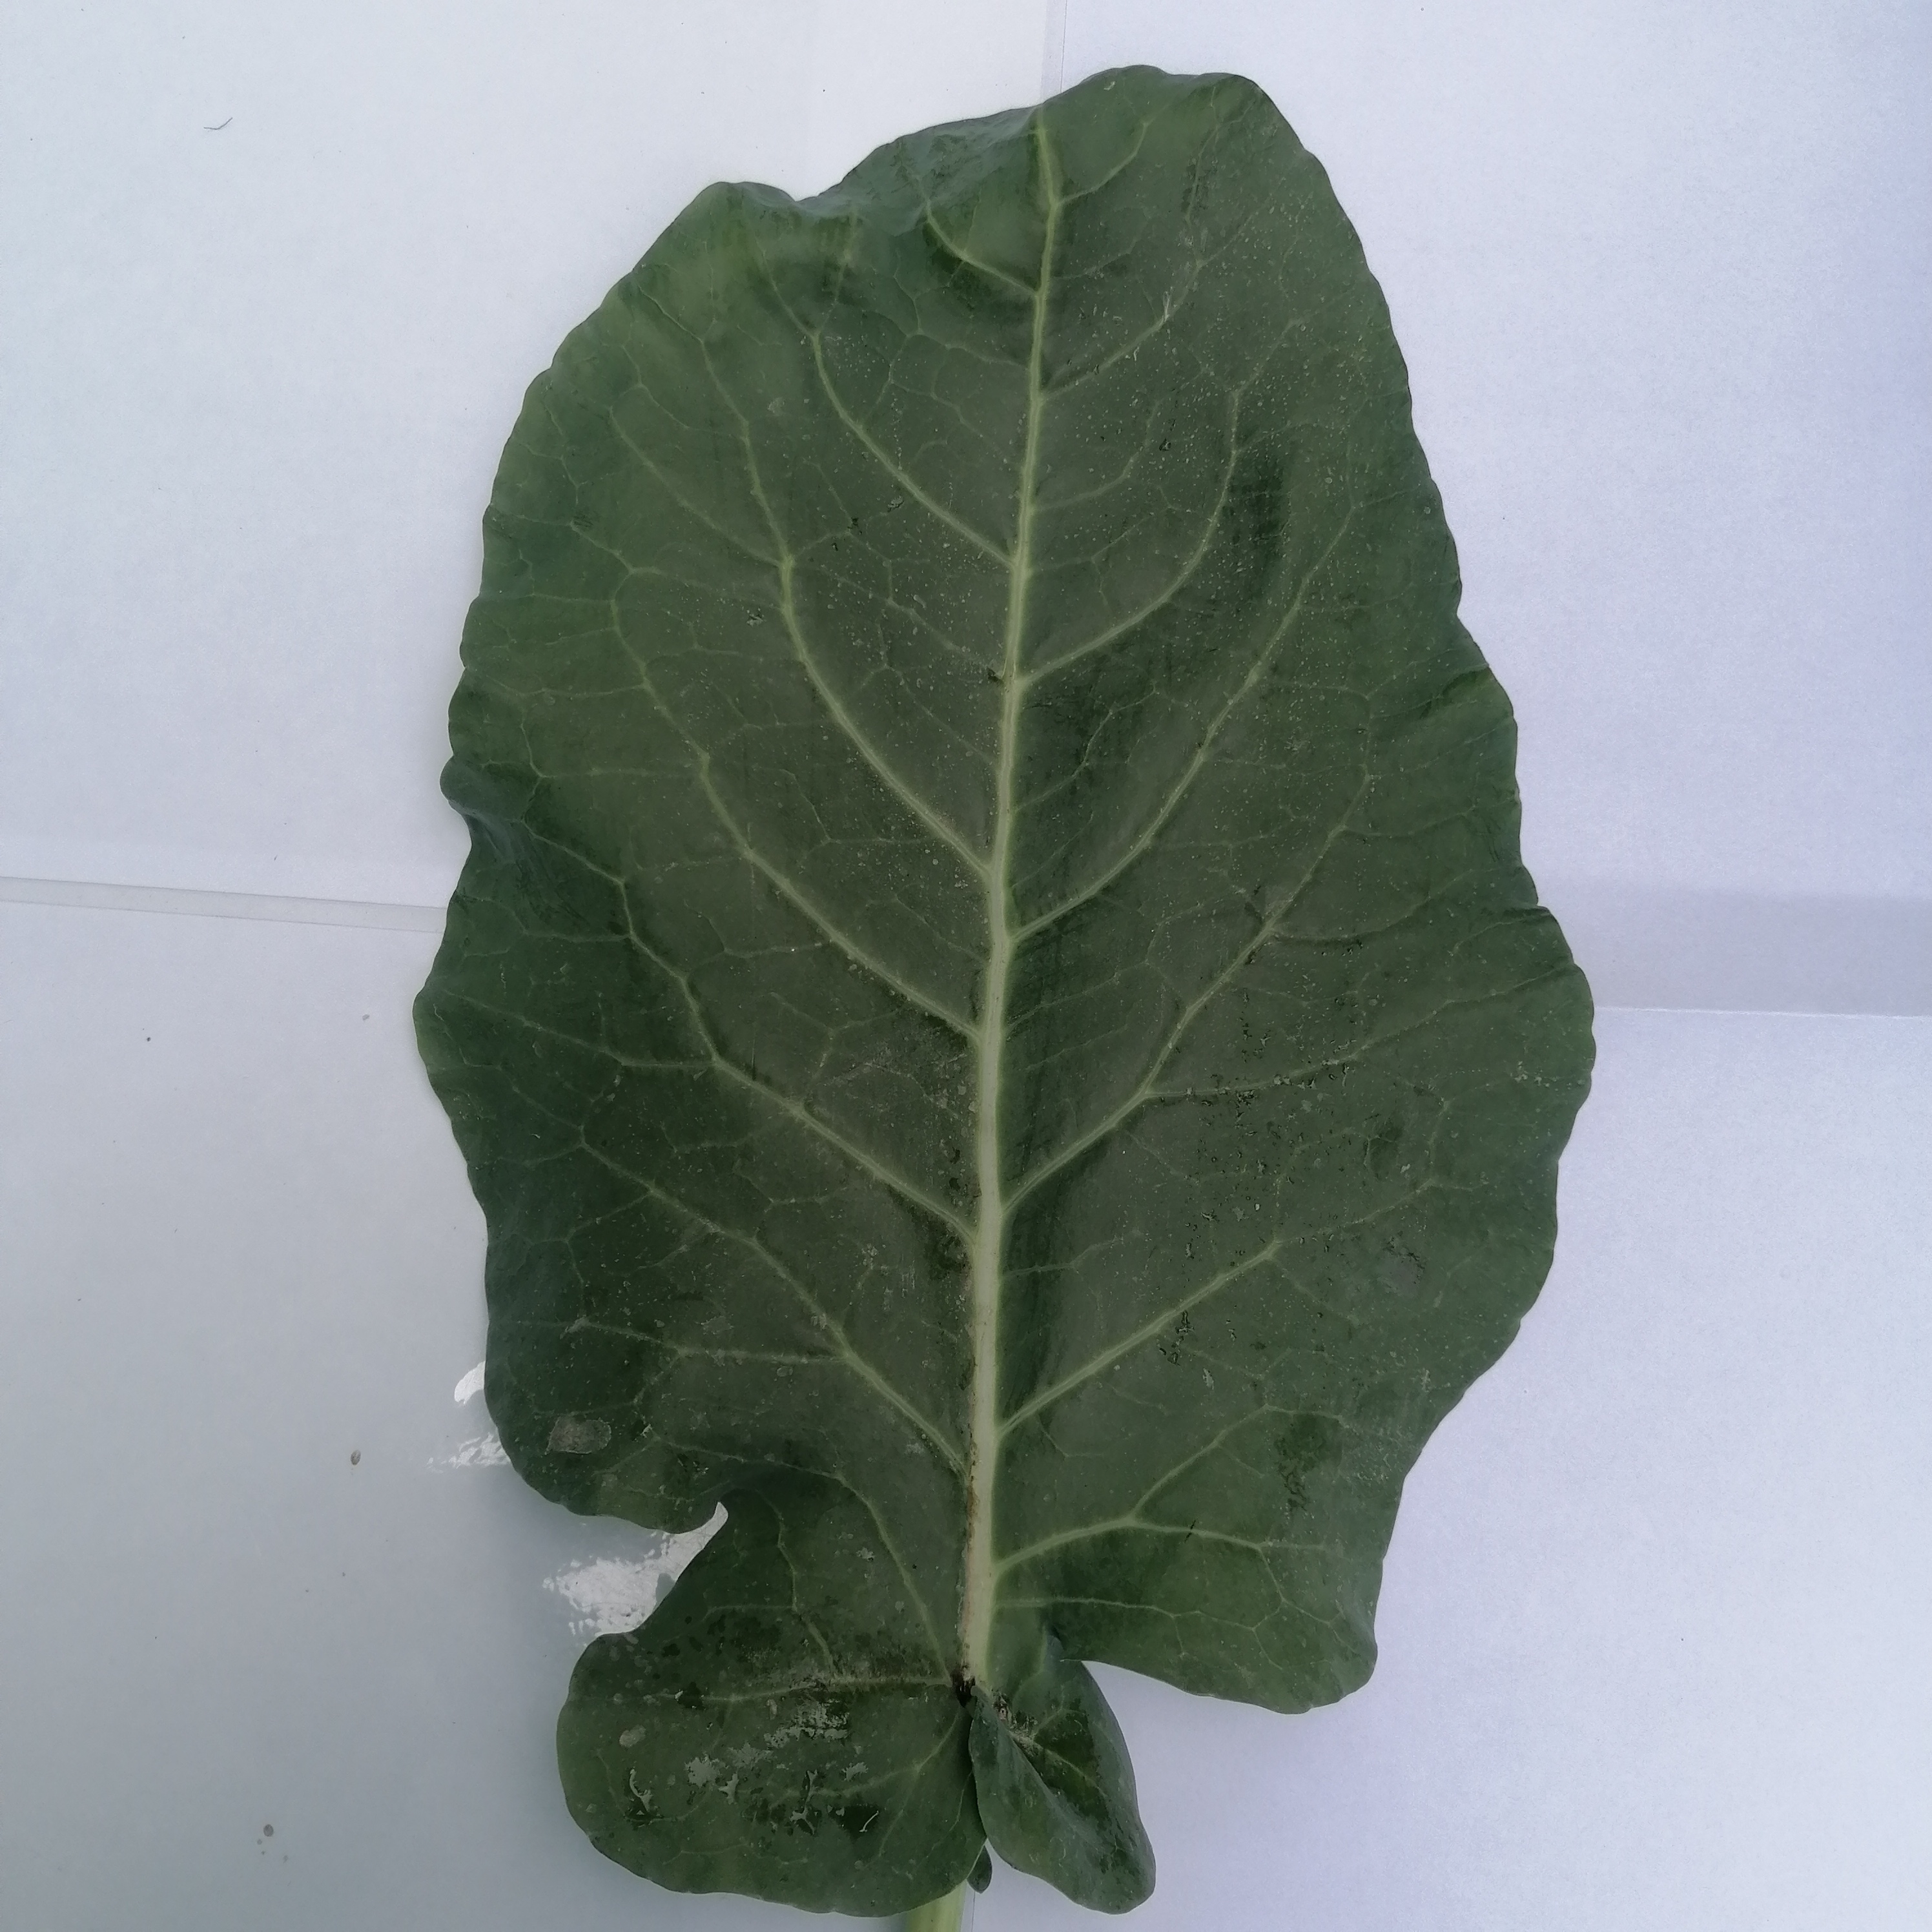
Label: Healthy